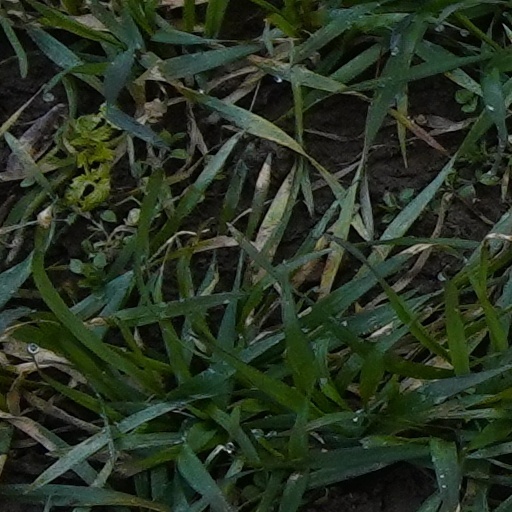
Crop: wheat